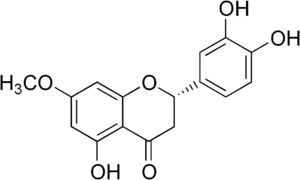
La stérubine est une flavanone qui a la capacité de masquer l'amertume de composé amer.